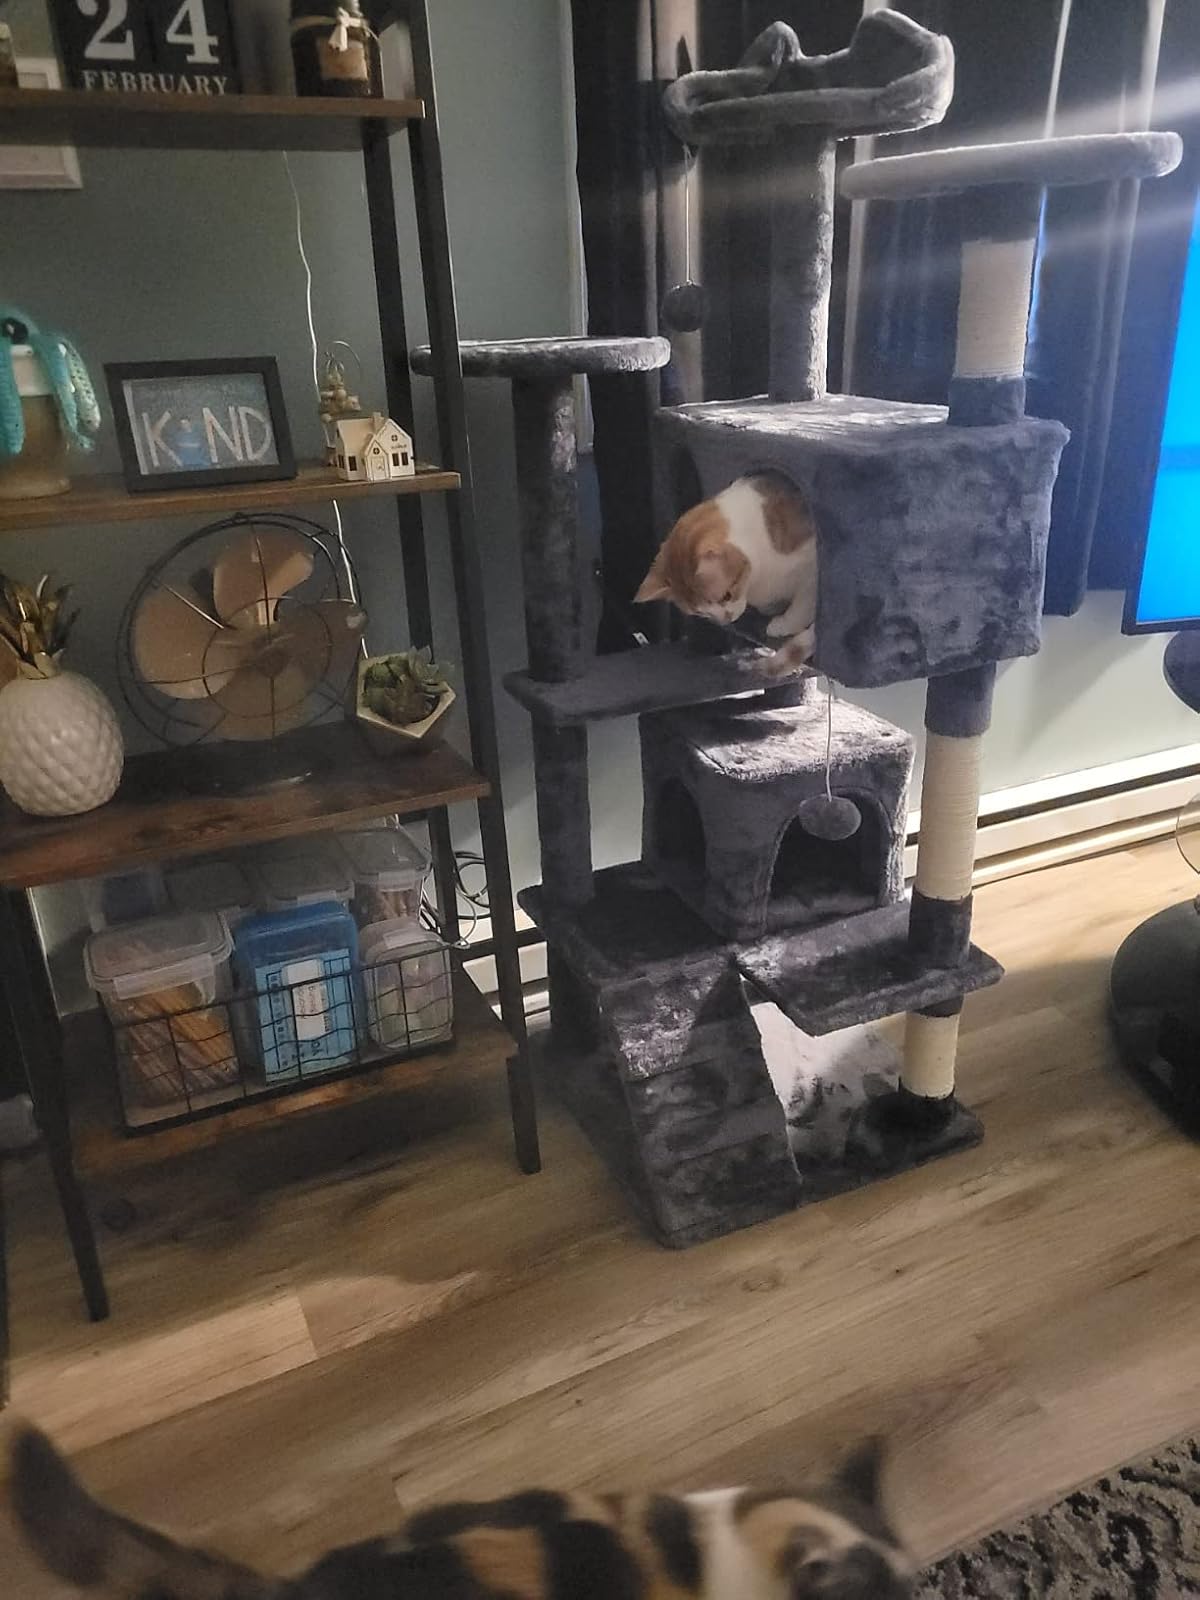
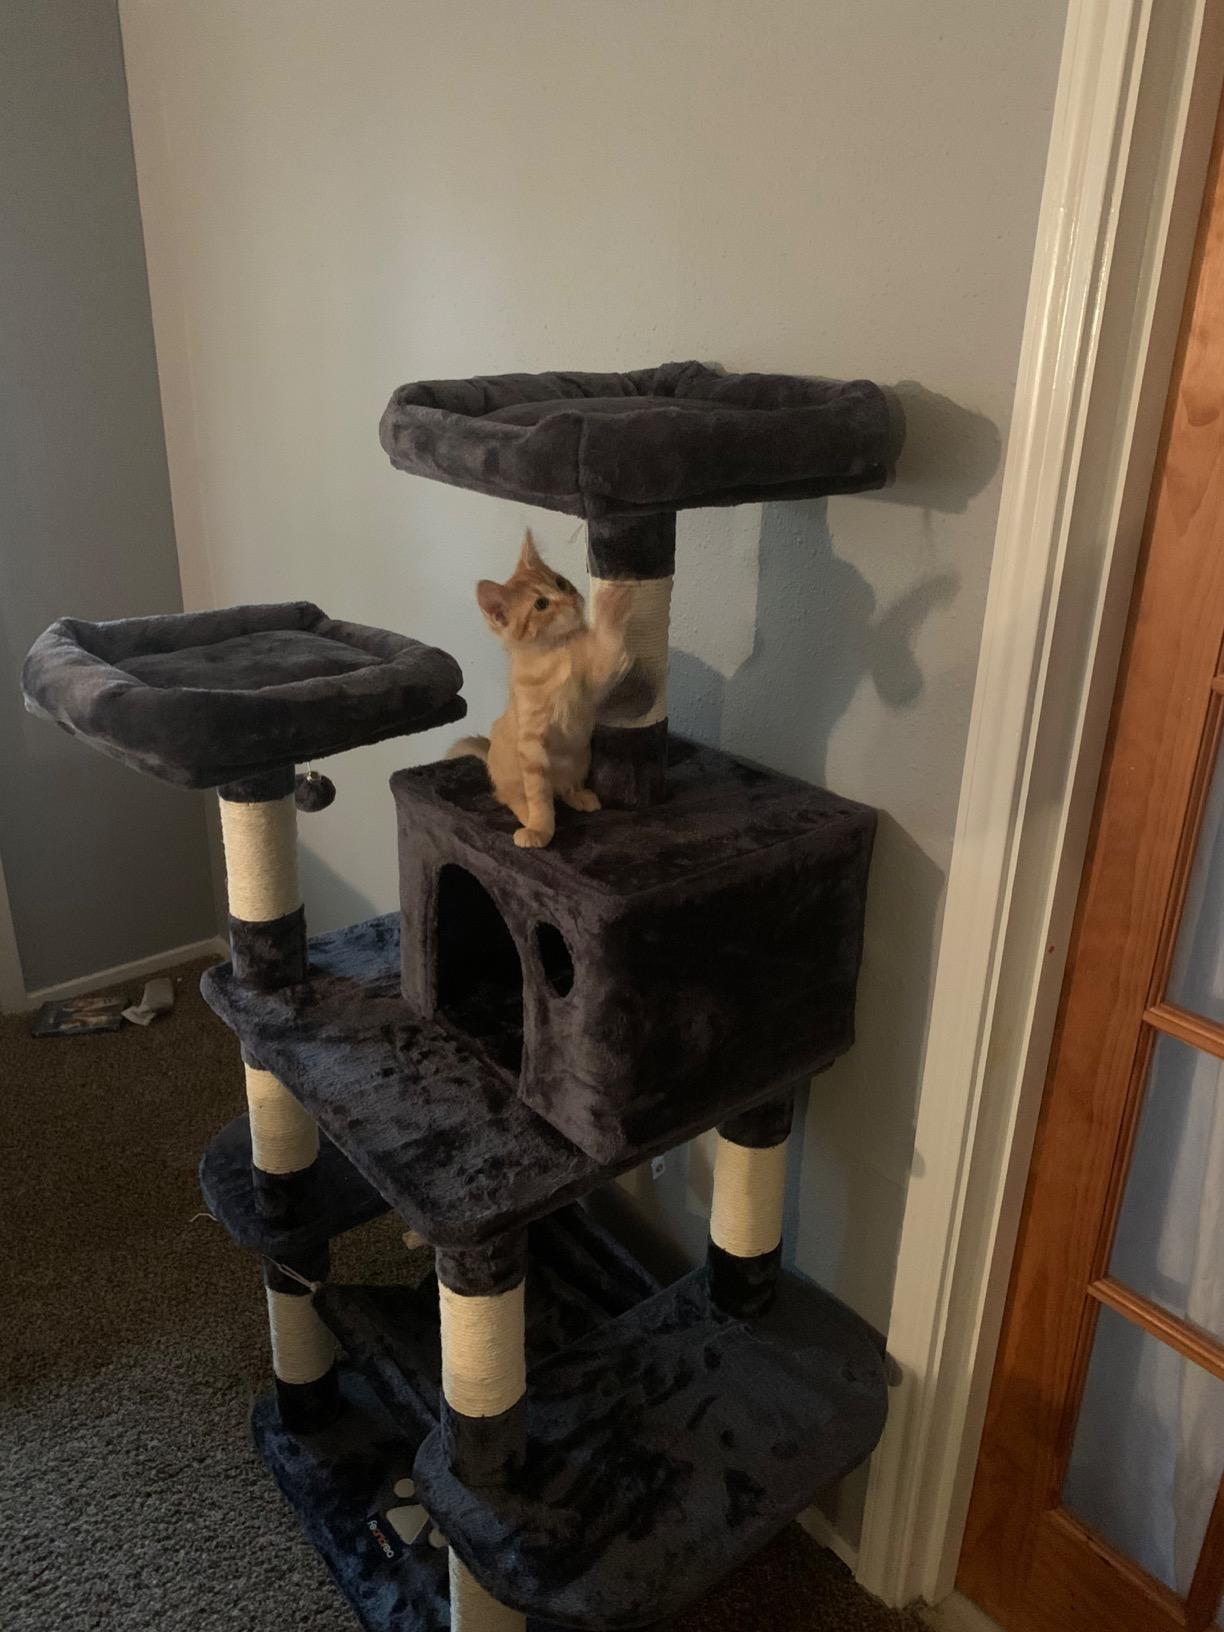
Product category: items_cat tree
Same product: no